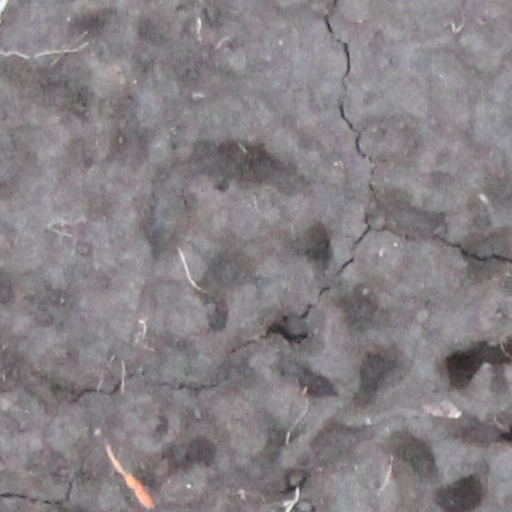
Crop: wheat